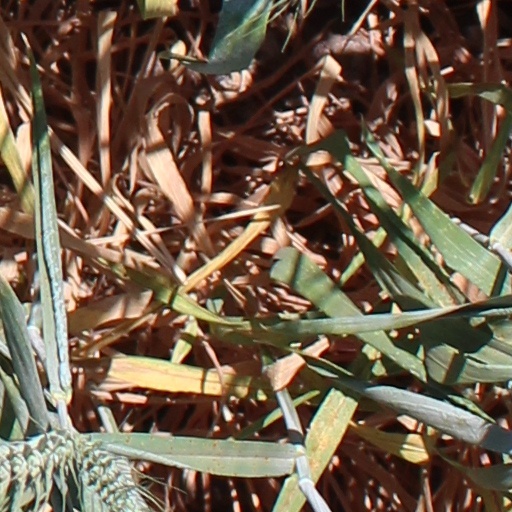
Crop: wheat